Mariana Trench Marine National Monument

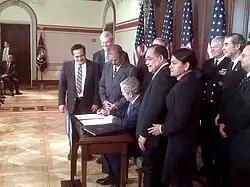
President George W. Bush signs paperwork establishing the Mariana Trench Marine National Monument on January 6, 2009

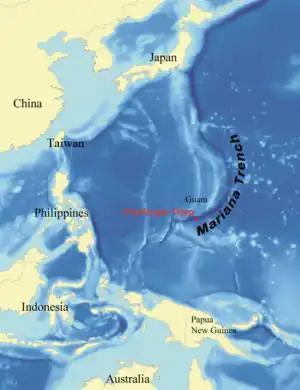
Mariana Trench Map

The Mariana Trench Marine National Monument is a United States National Monument created by President George W. Bush by the presidential proclamation no. 8335 on January 6, 2009. The monument includes no dry land area, but protects of submerged lands and waters in various places around the Mariana Archipelago, including the Mariana Trench and submerged volcanos. The United States could create this monument under international law because the maritime exclusive economic zones of the adjacent Northern Mariana Islands and Guam fall within its jurisdiction.